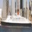
Label: ship